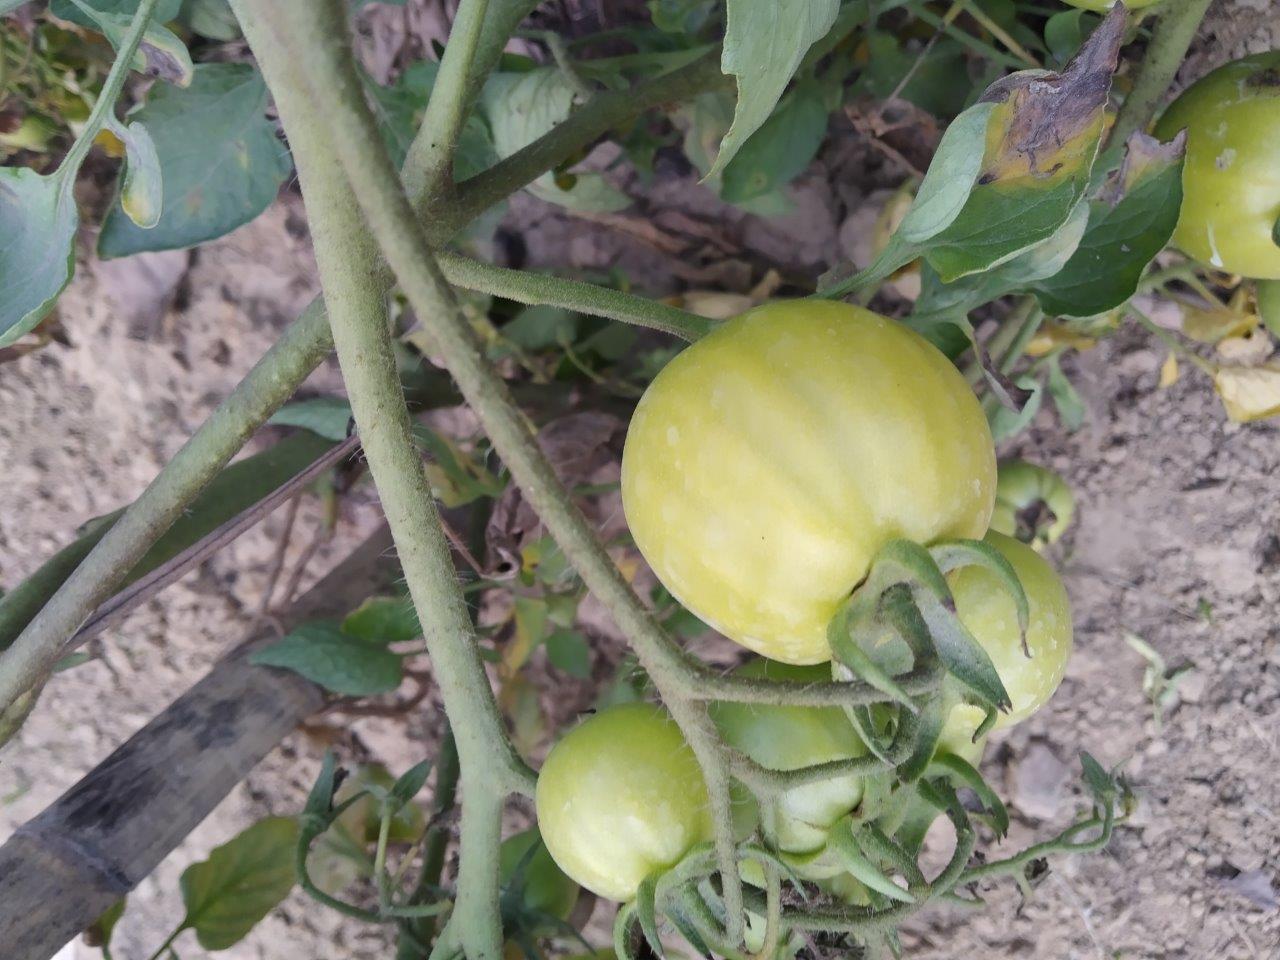
Maturity: Immature